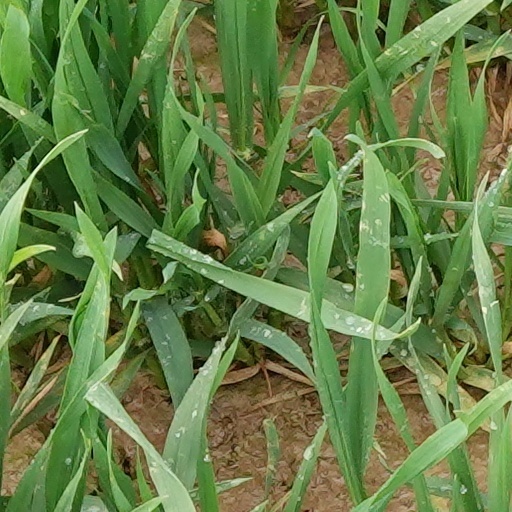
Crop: wheat